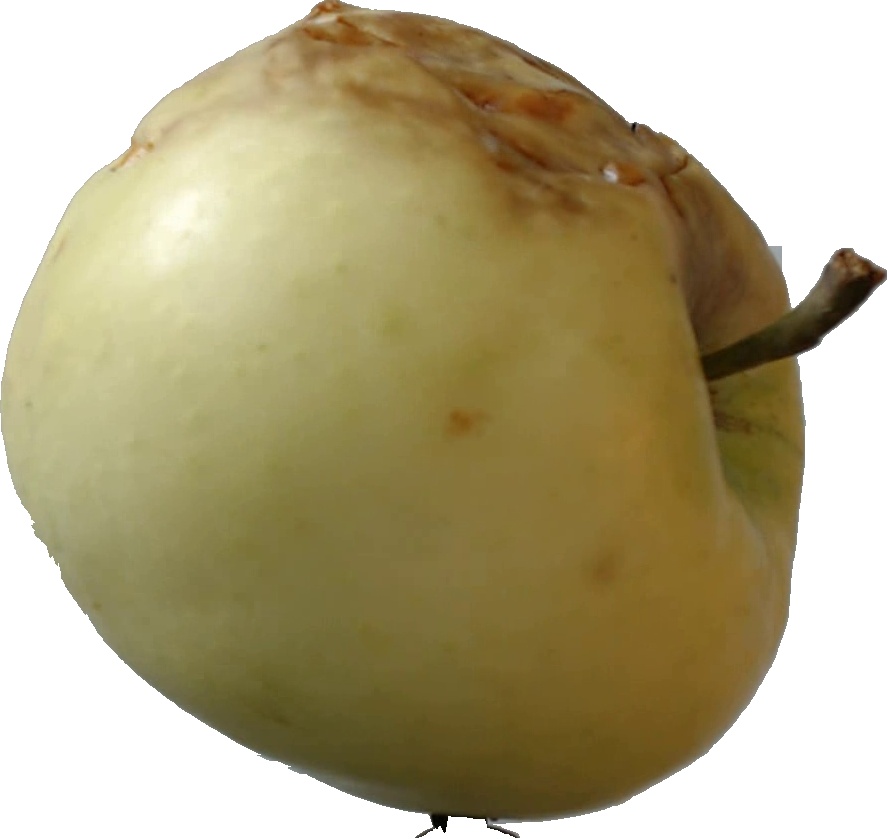
Label: apple_hit_1